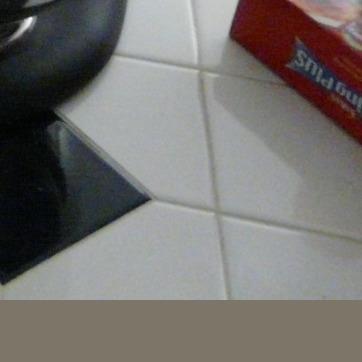
Material: tile